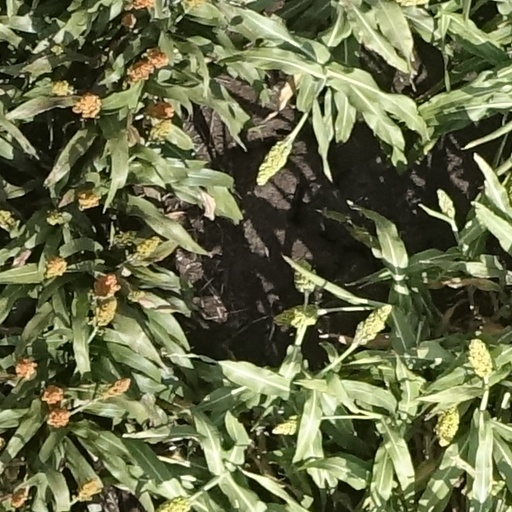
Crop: sorghum